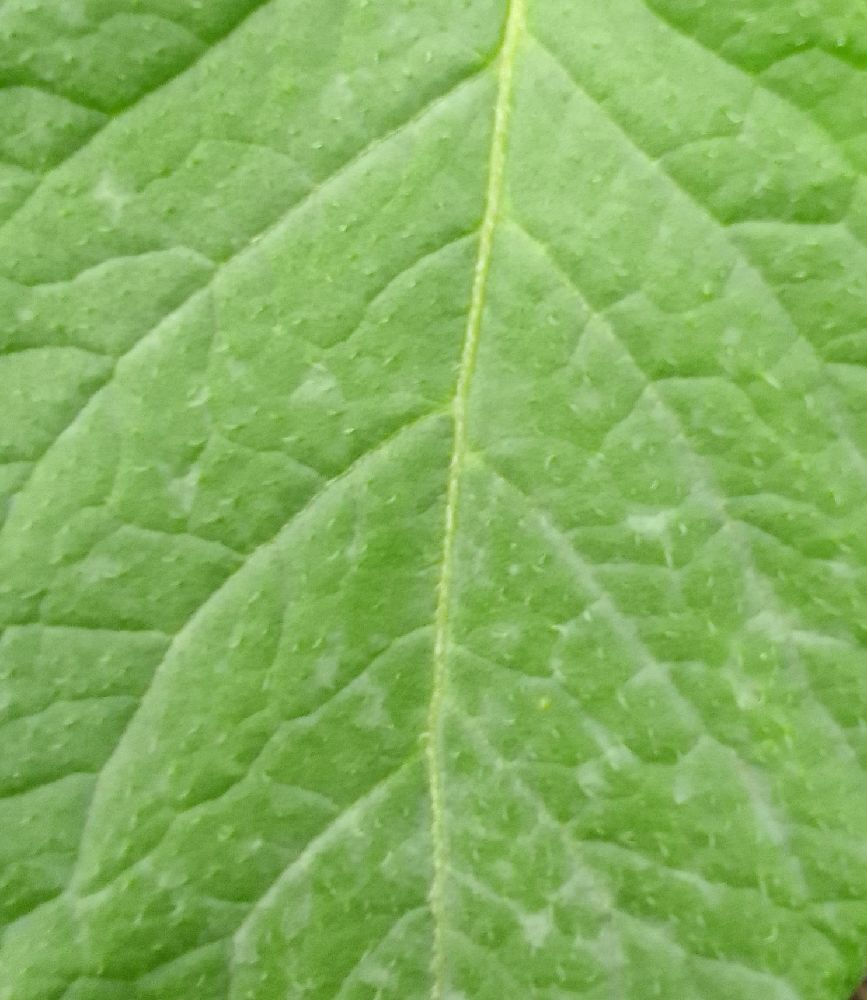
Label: Healthy